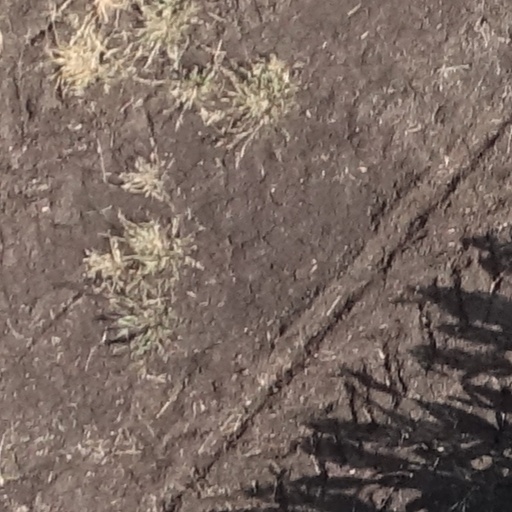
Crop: sorghum